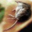
Label: shrew